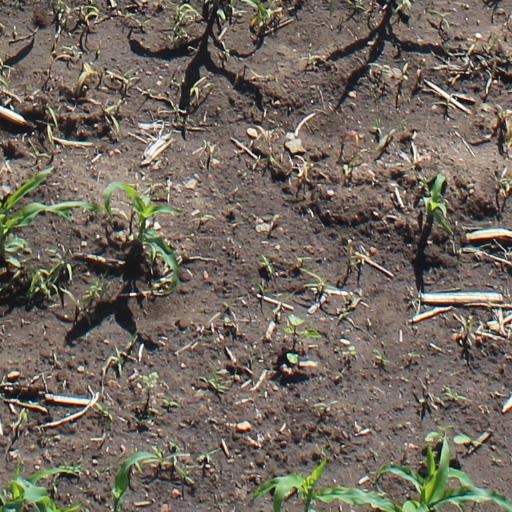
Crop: maize; corn